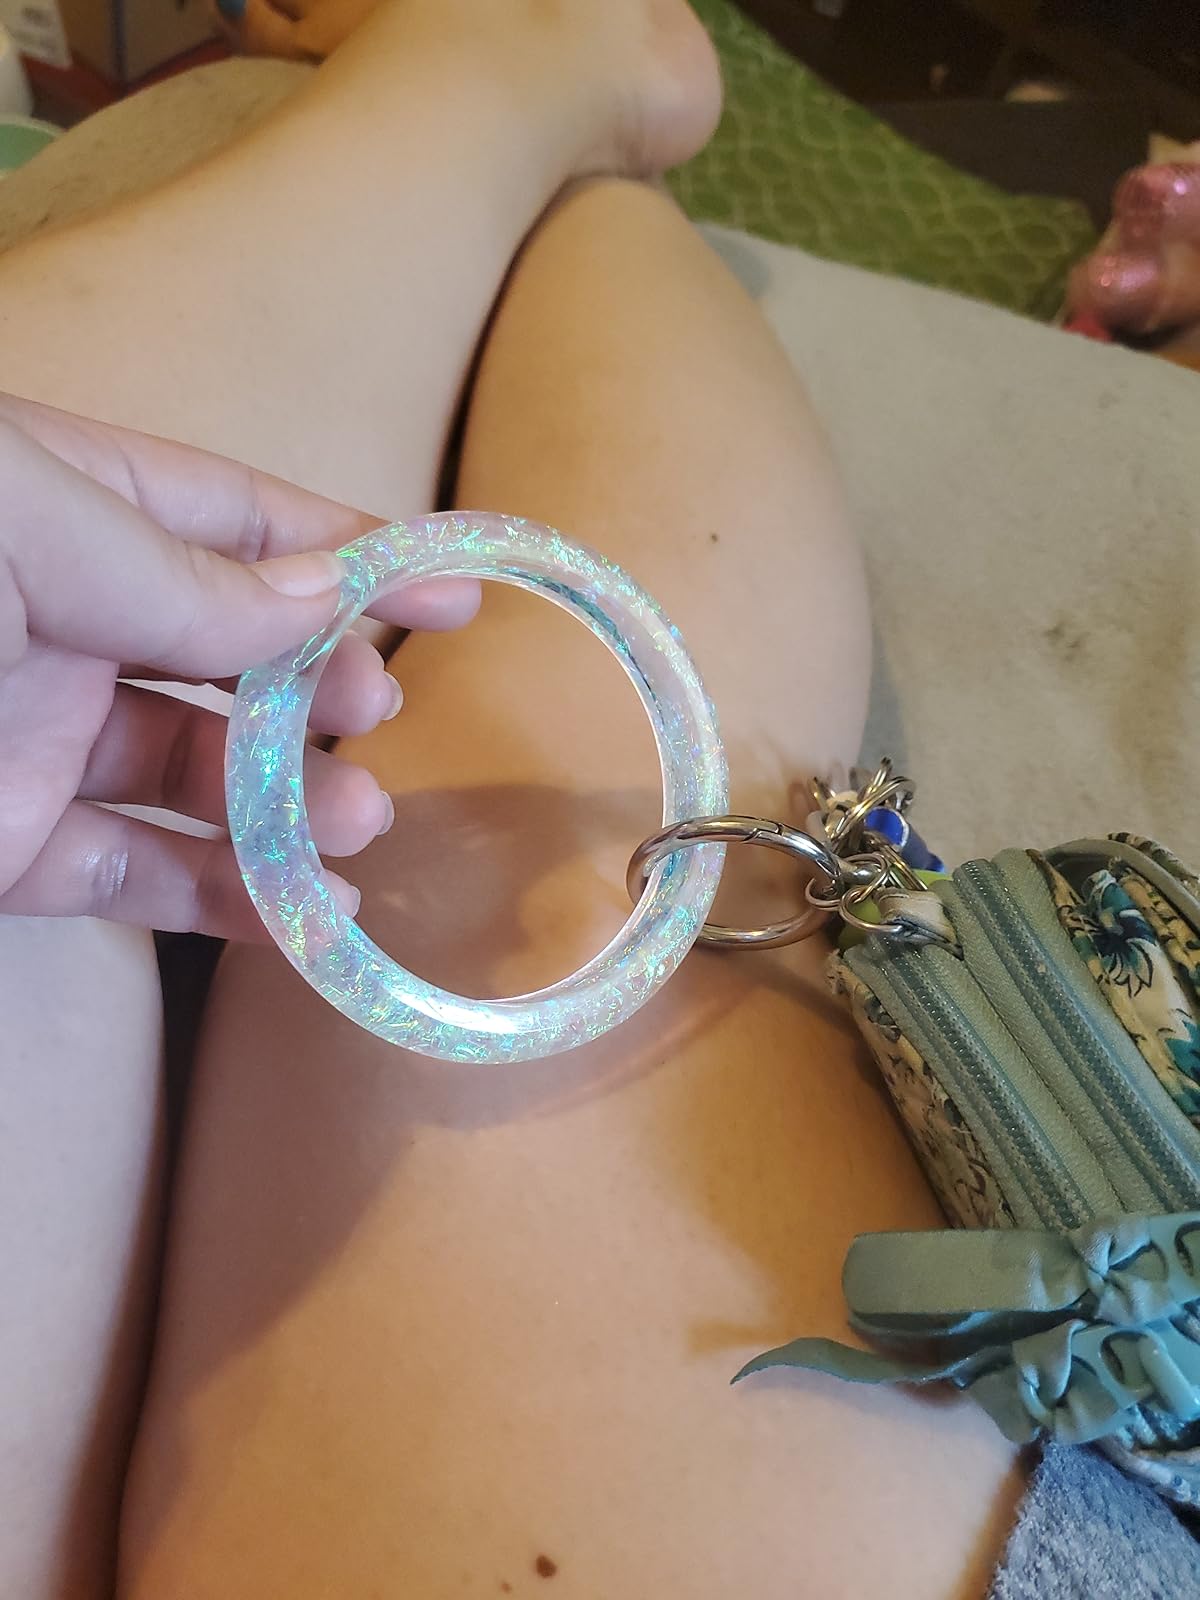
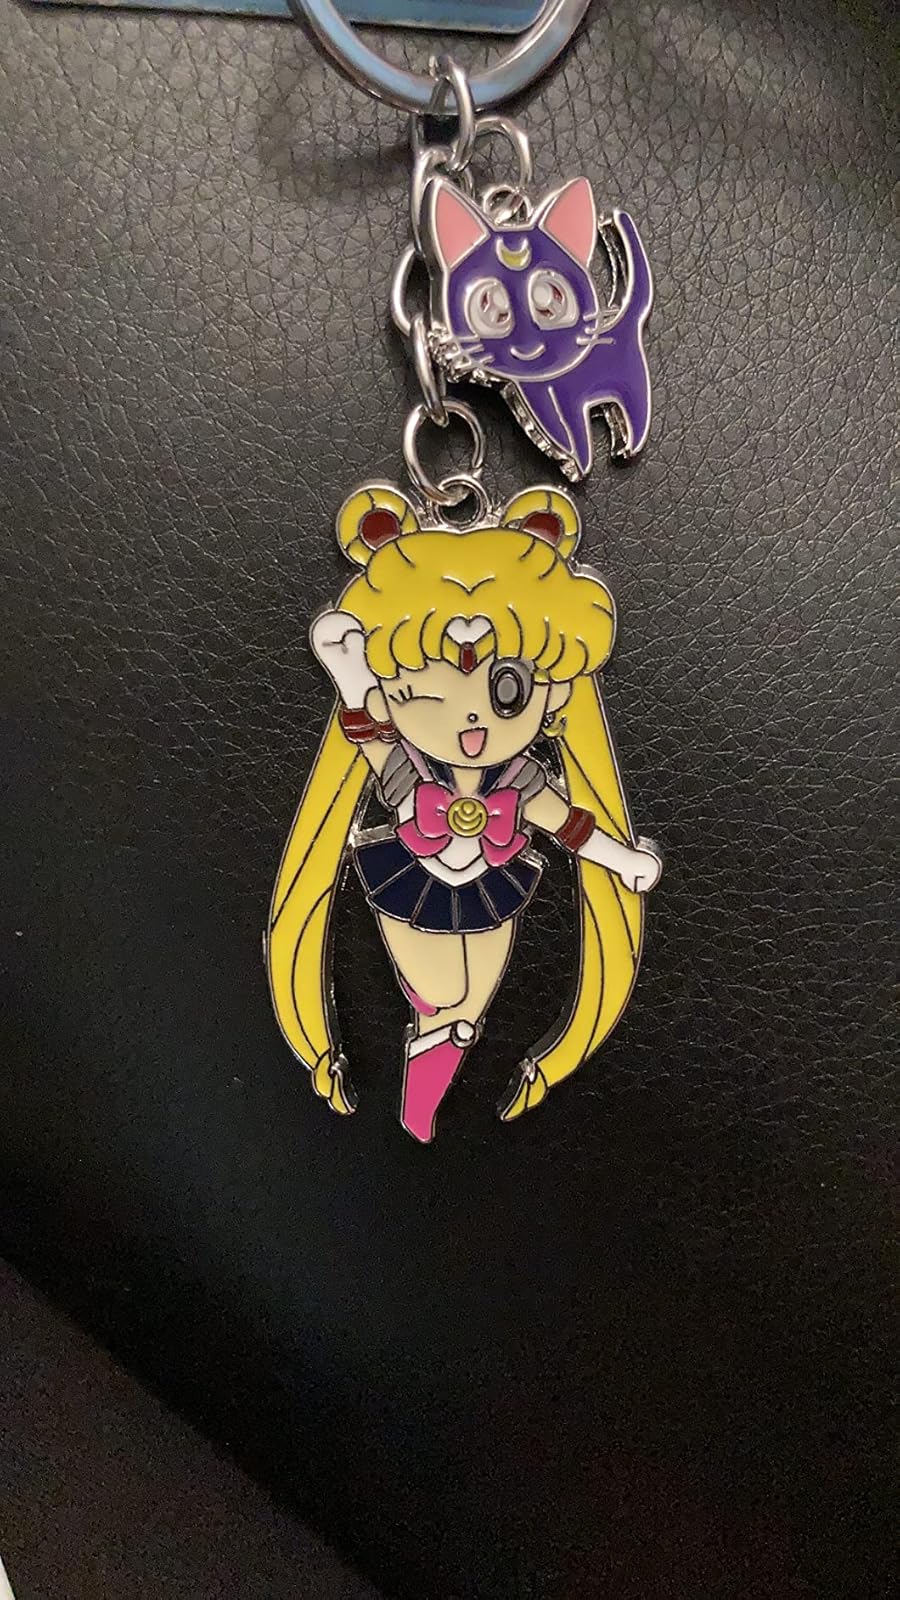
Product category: accessories_keychain
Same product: no